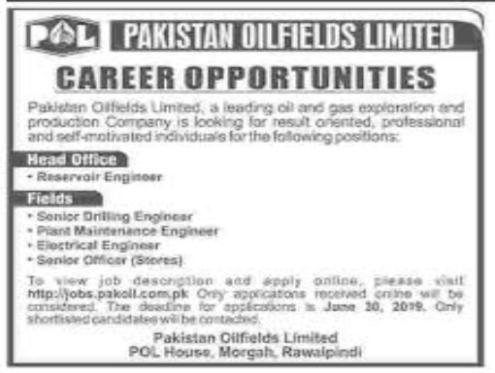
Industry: Transportation